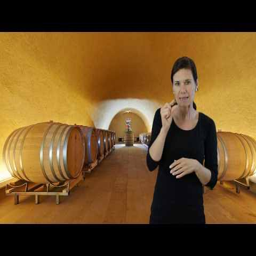
The Prince of Liechtenstein's wine cellars